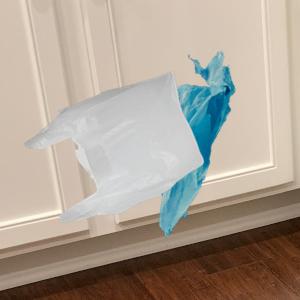
Label: plasticbags